Cooksbridge railway station

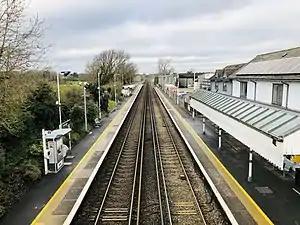
The platforms at Cooksbridge, looking northwest

Cooksbridge railway station serves the village of Cooksbridge in East Sussex, England. It is on the East Coastway Line, from via . Train services are provided by Southern.